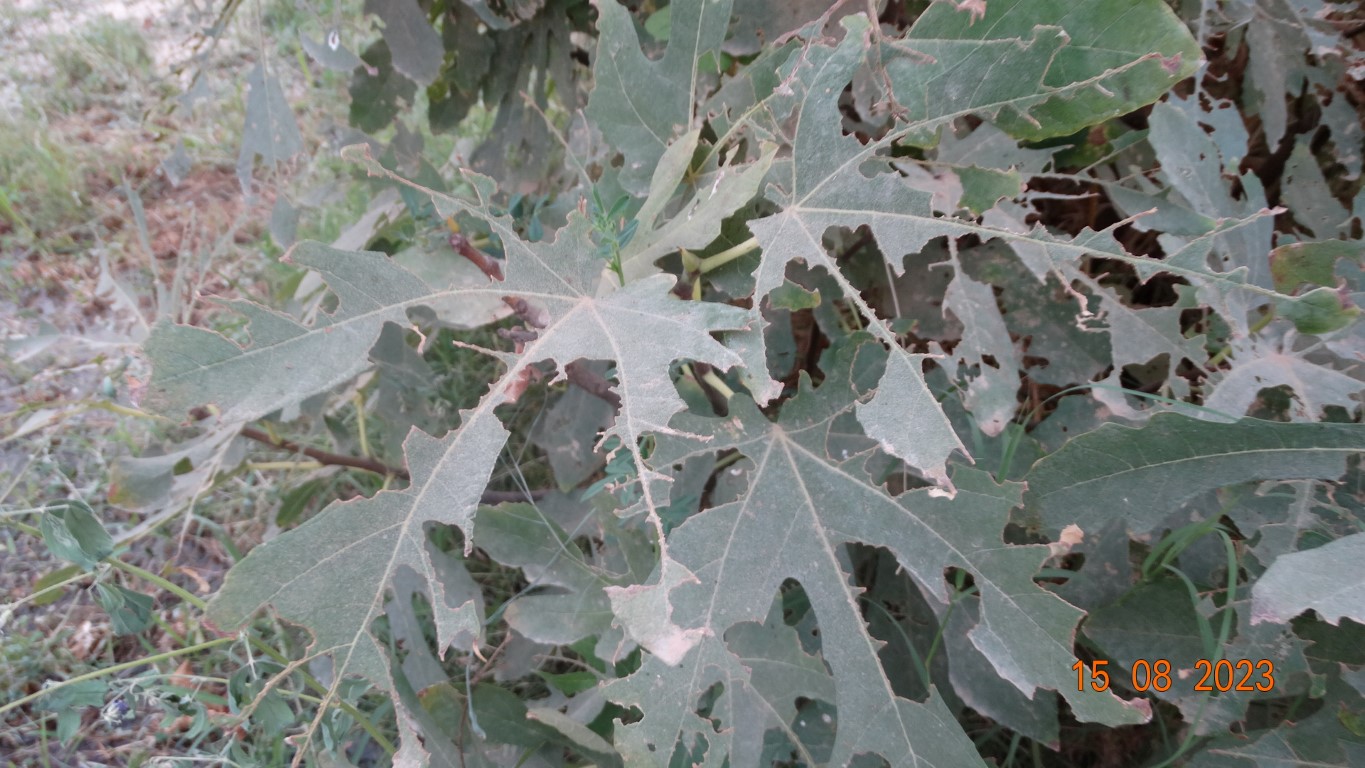
Label: infected